Persian cat

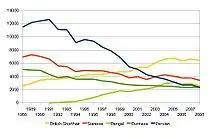
The popularity of the Persian (blue line) in the UK (GCCF) has declined for the past two decades

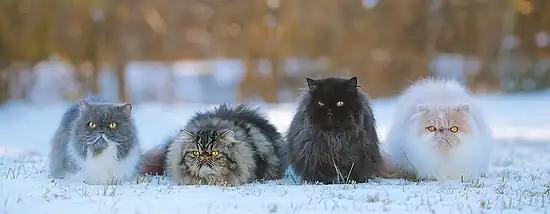
Four adults in snow (l-r); blue and white, black tabby, solid black, and cream tabby and white

The breed standards of various cat fancier organisations may treat the Himalayan and Exotic Shorthair (or simply Exotic) as variants of the Persian or as separate breeds. The Cat Fanciers' Association (CFA) treats the Himalayan as a colour-pattern class of both the Persian and the Exotic, which have separate but nearly identical standards (differing in coat length). The Fédération Internationale Féline (FIFe) entirely subsumes what other registries call the Himalayan as simply among the allowed colouration patterns for the Persian and the Exotic, treated as separate breeds. The International Cat Association (TICA) treats them both as variants of the Persian. The World Cat Federation (WCF) treats the Persian and Exotic Shorthair as separate breeds and subsumes the Himalayan colouration as colourpoint varieties under each.